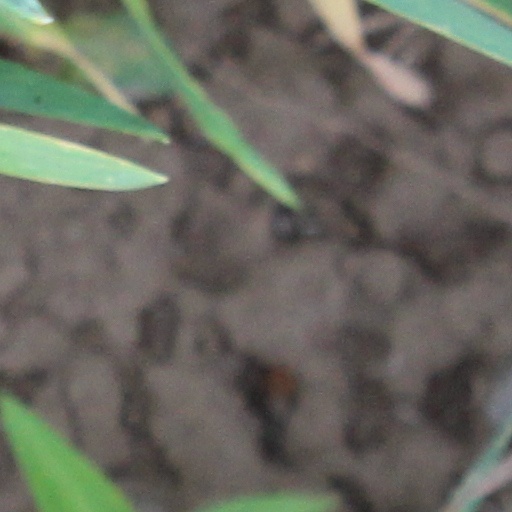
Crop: wheat